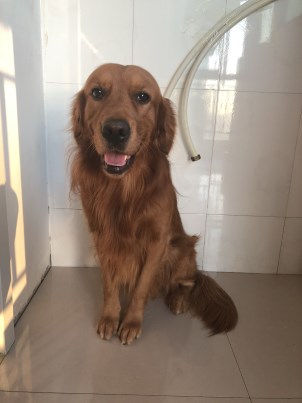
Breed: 5355-n000126-golden_retriever